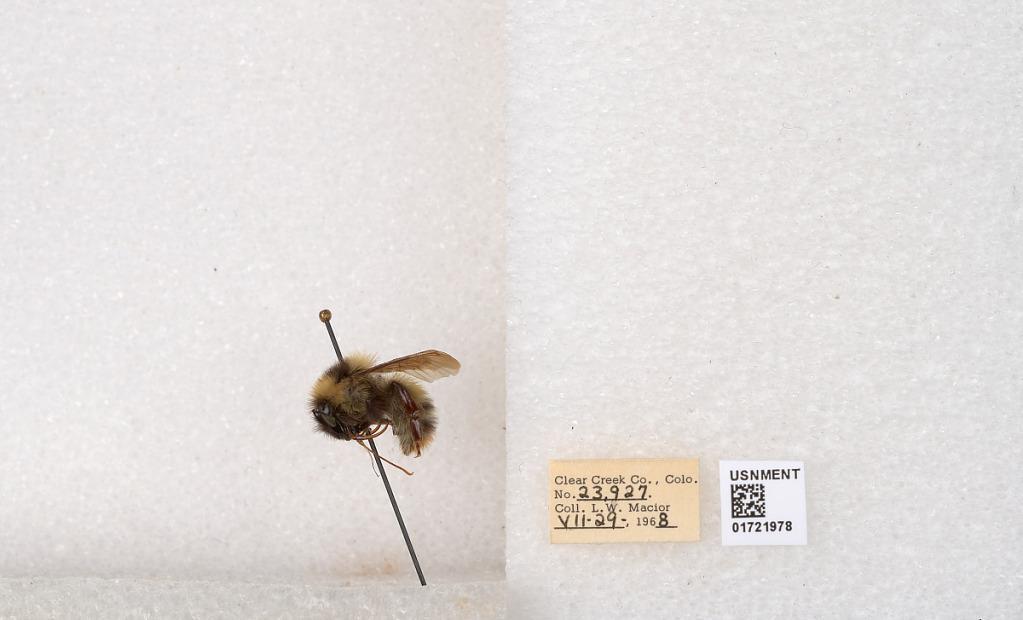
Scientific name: Bombus kirbyellus
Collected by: L. Macior
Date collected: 1968-7-29
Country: United States
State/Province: Colorado
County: Clear Creek
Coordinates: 39.6891, -105.644